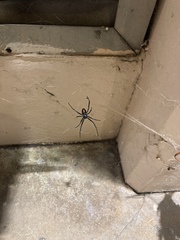
Species: Lactrodectus_hesperus